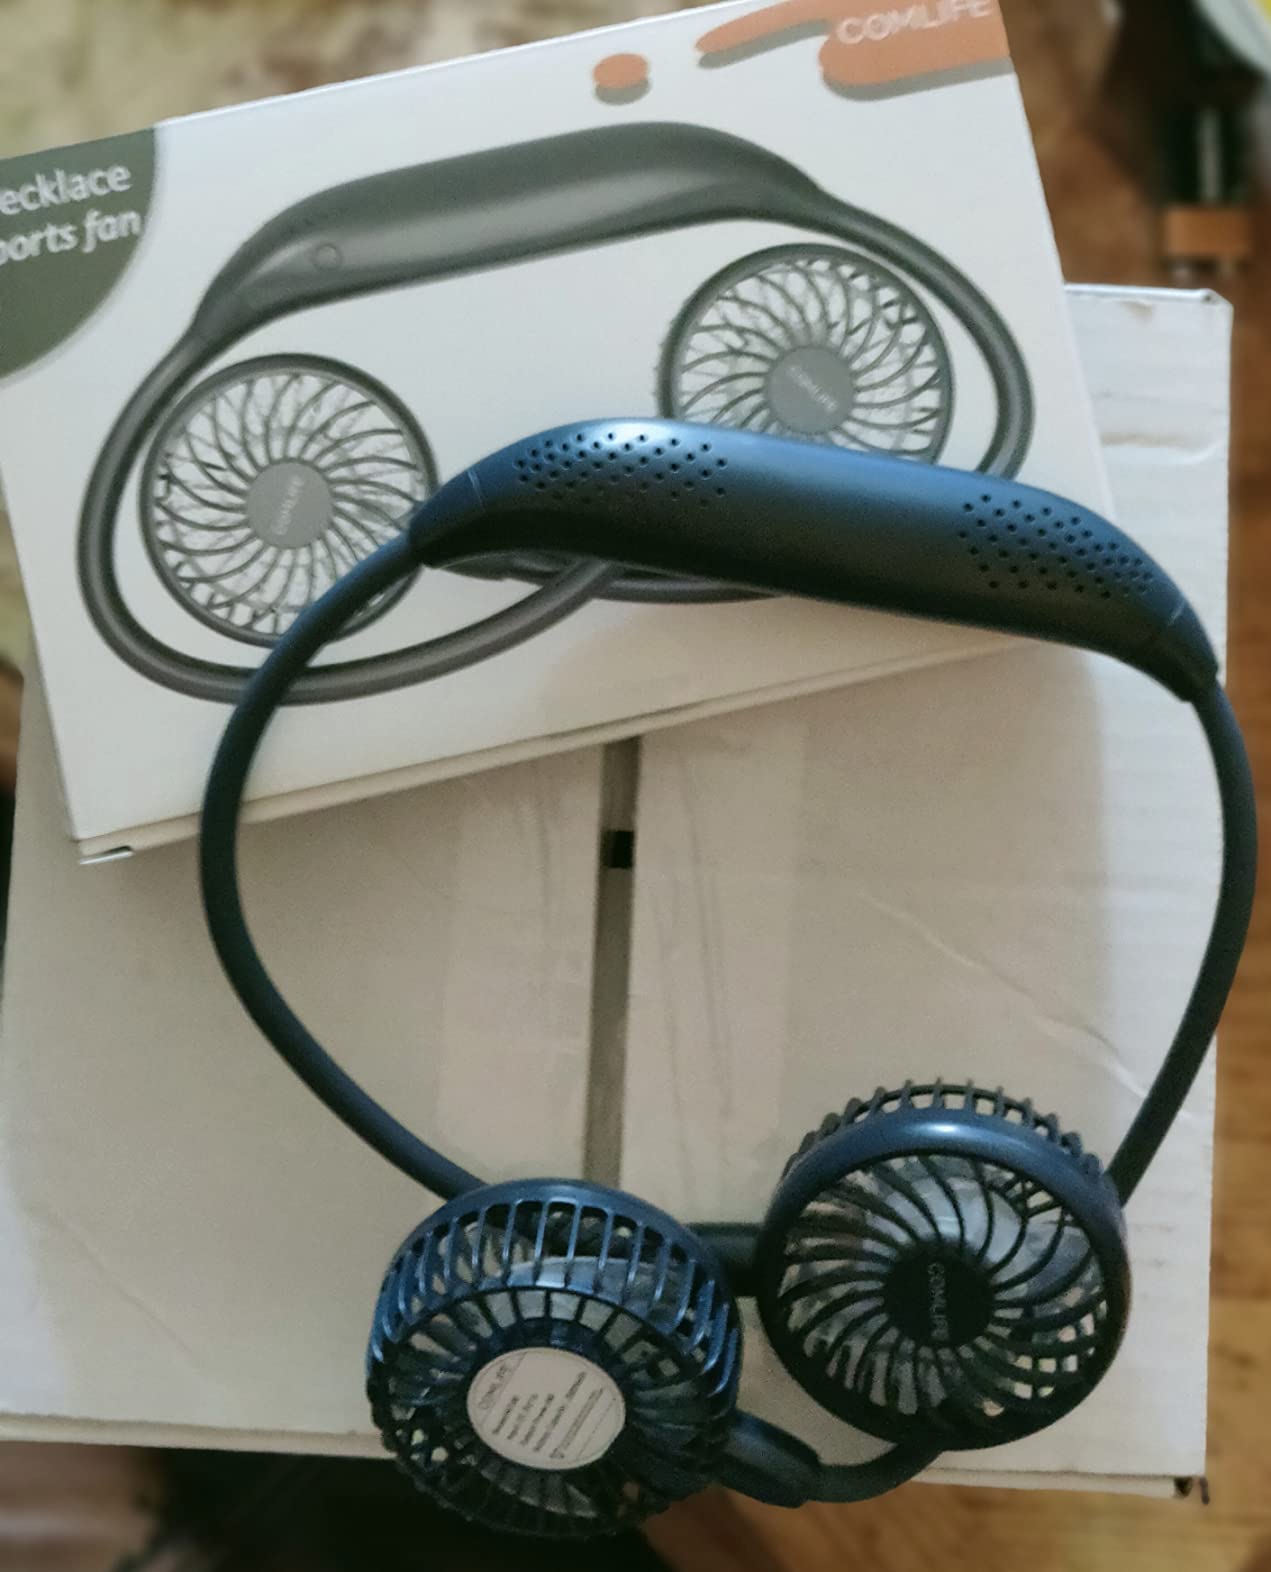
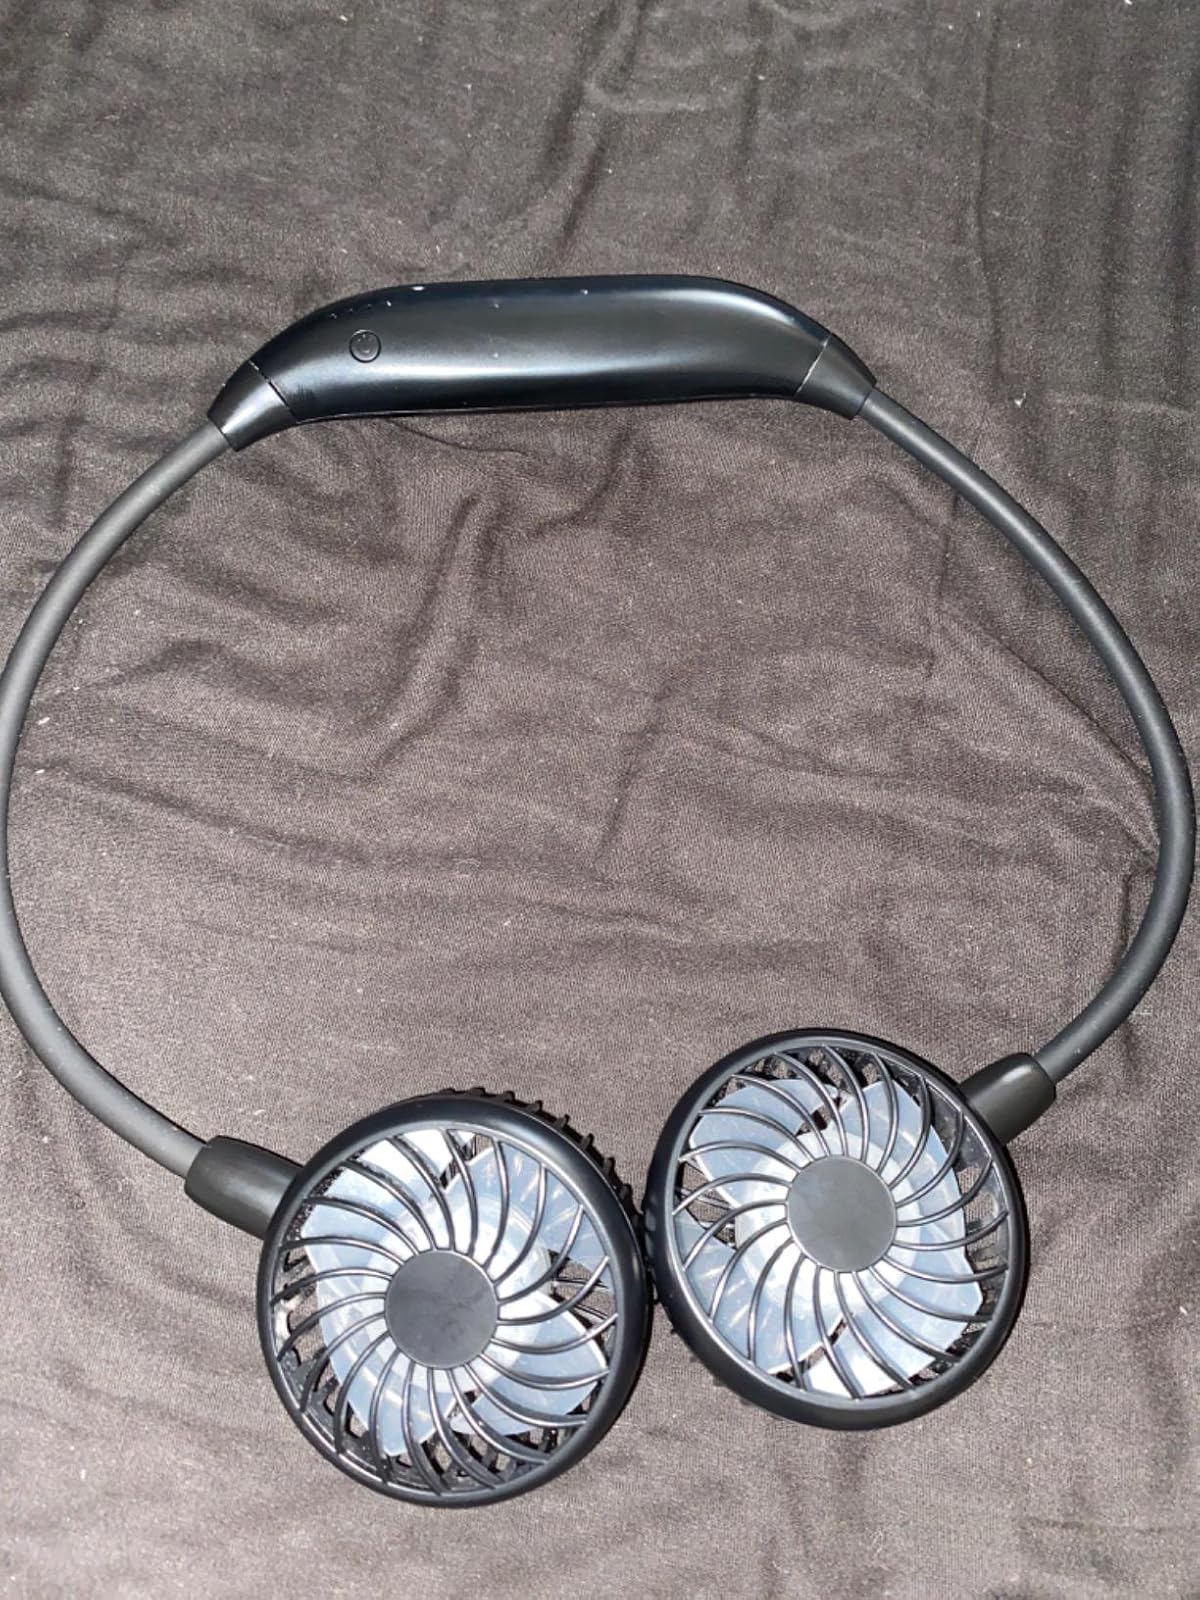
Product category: fan
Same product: no